Pilar Montenegro

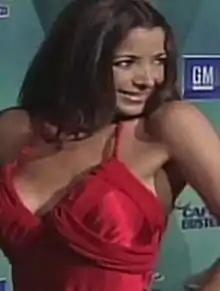
Montenegro in 2007

Pilar Montenegro (born María del Pilar Montenegro López on May 31, 1972, in Mexico City, Mexico) is a Mexican Latin pop singer and actress.